Aung San Suu Kyi

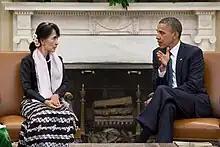
Aung San Suu Kyi meeting Barack Obama at the White House in September 2012

On 6 July 2012, Aung San Suu Kyi announced on the World Economic Forum's website that she wanted to run for the presidency in Myanmar's 2015 elections. The current Constitution, which came into effect in 2008, bars her from the presidency because she is the widow and mother of foreigners—provisions that appeared to be written specifically to prevent her from being eligible.